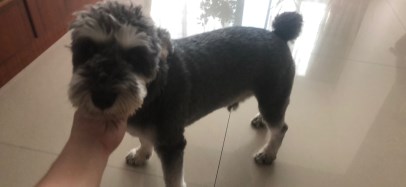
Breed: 2342-n000102-miniature_schnauzer